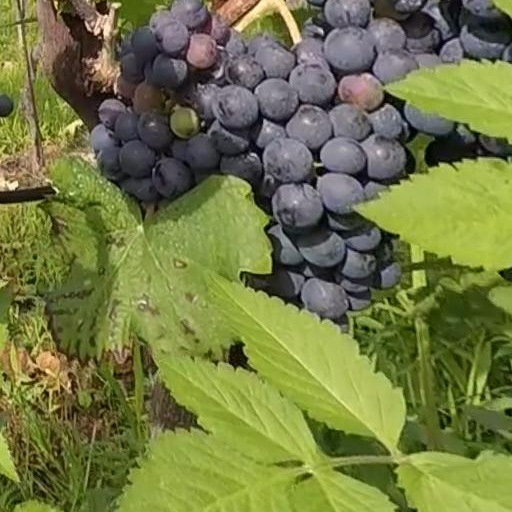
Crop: grape